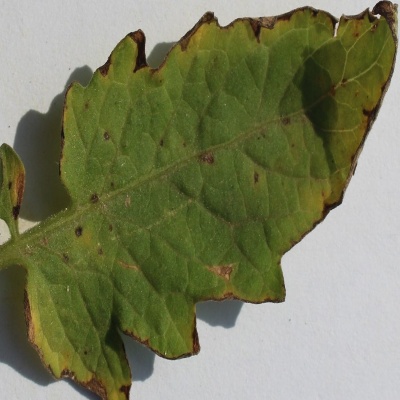
Crop: Tomato
Condition: septoria leaf spot